Renato Ballardini

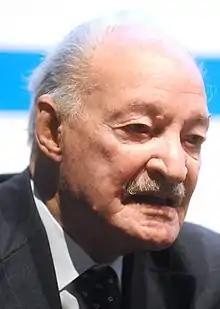
Ballardini in 2015

Renato Ballardini (21 October 1927 – 15 February 2025) was an Italian politician and lawyer, and during the Second World War, a member of the Italian Resistance.